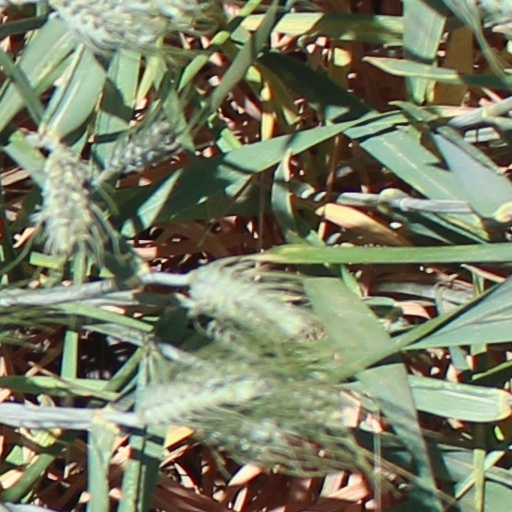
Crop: wheat